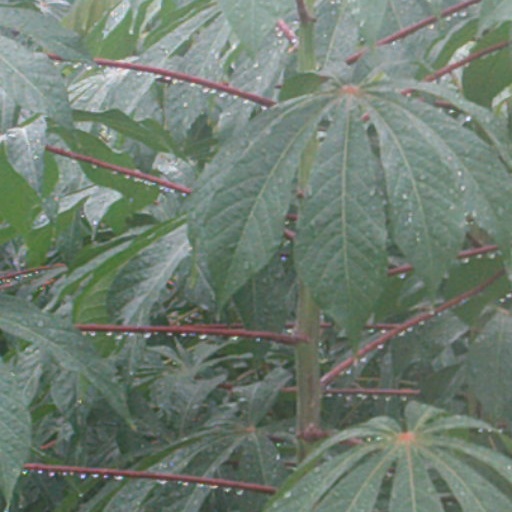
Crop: cassava